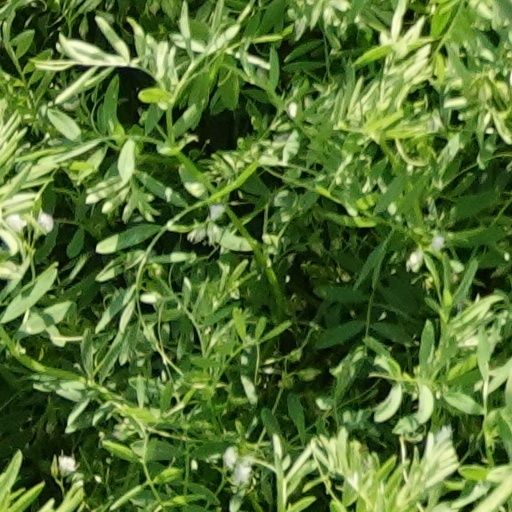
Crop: wheat